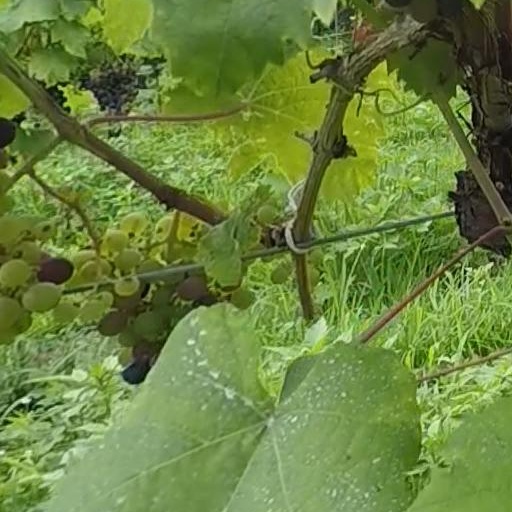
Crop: grape